Corineus

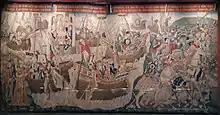
Corineus (upper centre) sailing with Brutus to Gaul in a tapestry now in the Cathedral of the Savior of Zaragoza.

Curley also suggests there is a parallel between Corineus and Hercules in Lucan's "Pharsalia", who defeated the giant Antaeus in a wrestling match by lifting him from the earth, the source of his strength.